Describe the emotion expressed in this image:  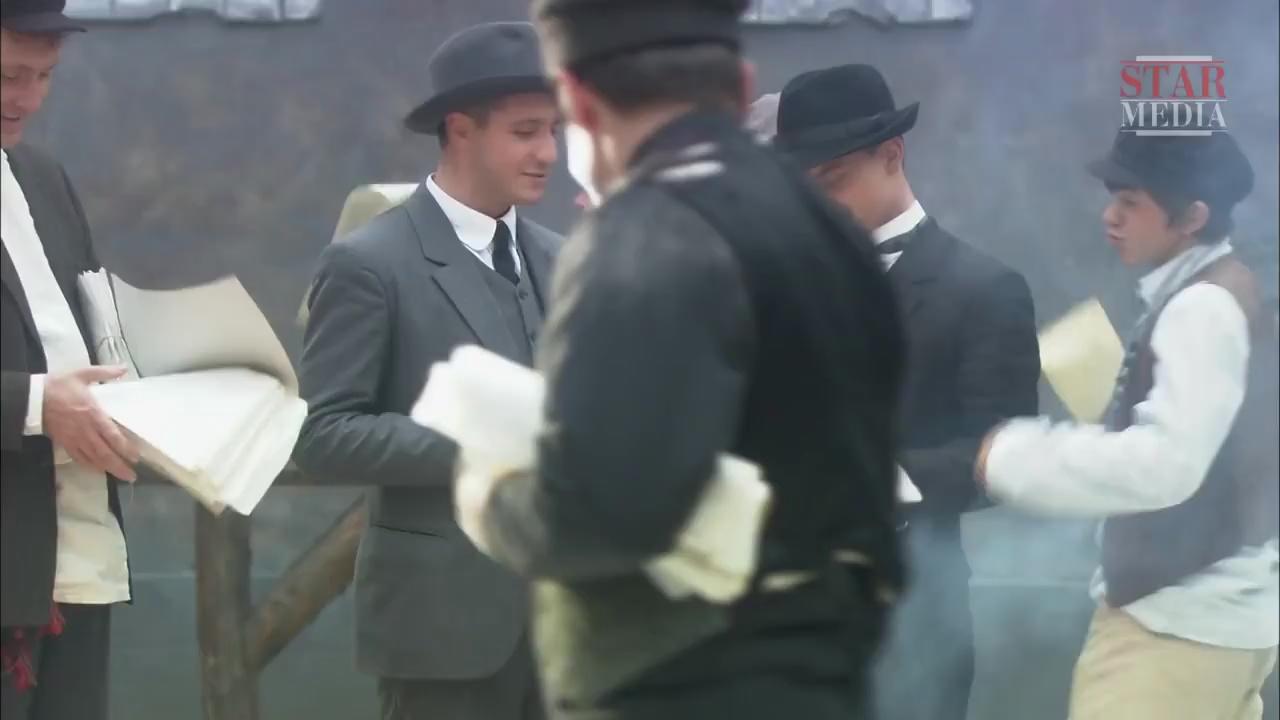
This person displays Fear, valence and arousal with moderate intensity.